List of Canon products

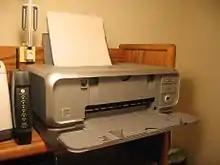
Canon PIXMA iP3000 printer.

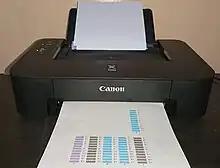
Canon PIXMA TS207 Printer.

Canon refers to inkjet printers as "bubblejets", hence the frequent BJC-prefix (BubbleJet Color).